José Ros García

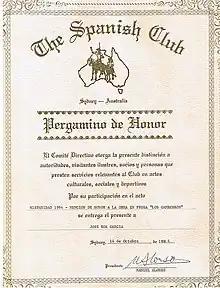
Literary Award won by José Ros Garcia in 1984

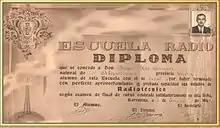
Radio Diploma (radio técnico) of José Ros García (1949)

José Ros García (1920 - 2001) was a Spanish-born poet who lived and worked for the latter part of his life in Australia. He originally trained as an electronics technician (radio diploma 1949) in Spain. He married his wife Carmen in 1952 (she died 2006) and they had two children together, Maria and Frank.